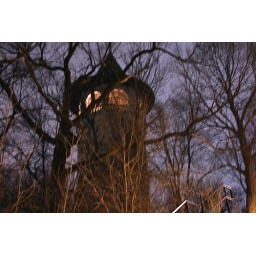
Early water tower in Twin Cities called the Witch's Hat.